Andrea Mantegna

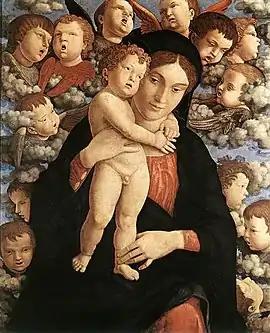
"The Madonna of the Cherubim "(1485)

Despite his declining health, Mantegna continued to paint. Other works of this period include the "Madonna of the Caves", the "St. Sebastian", and the famous "Lamentation over the Dead Christ", probably painted for his personal funerary chapel. Another work of Mantegna's later years was what is known as the "Madonna della Vittoria", now in the Louvre. It was painted in tempera about 1495, in commemoration of the Battle of Fornovo, whose questionable outcome Francesco Gonzaga was eager to show as an Italian League victory; the church that originally housed the painting was built from Mantegna's own design. The Madonna is here depicted with various saints, the archangel Michael, and St. Maurice holding her mantle, which is extended over the kneeling Francesco Gonzaga, amid a profusion of rich festooning and other accessories. Although not in all respects of his highest order of execution, this counts among the most obviously beautiful of Mantegna's works in which the qualities of beauty and attractiveness are less marked than those other excellences more germane to his severe genius, tense energy passing into haggard passion.